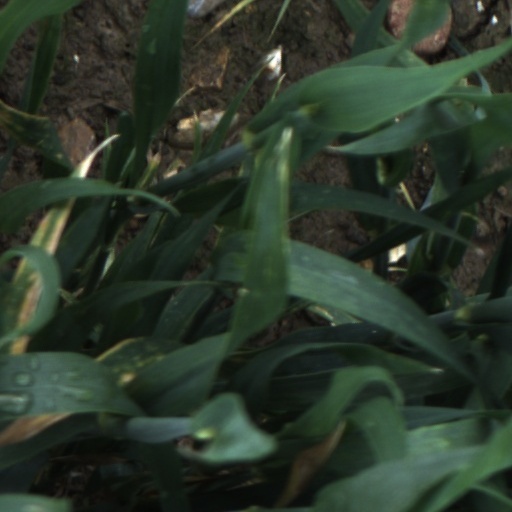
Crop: wheat